Grange Estate

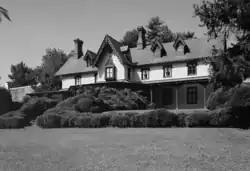
The Grange Estate

The Grange Estate, also known as Maen-Coch and Clifton Hall, is a historic mansion built by Henry Lewis Jr. (1671–1730) in Havertown, Pennsylvania, near Philadelphia. Parts of the residence are incorporated in the carriage house.